Dirk van den Berg

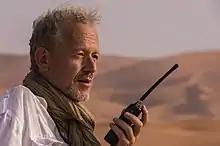
Dirk van den Berg in 2013

Dirk van den Berg (born May 10, 1966, in Düsseldorf) is a German film director and producer with international experience, known for creative documentaries about urgent issues in the Middle East and Africa.